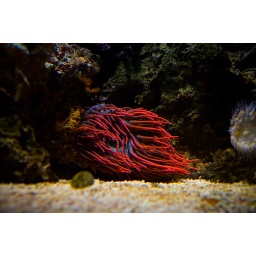
Seen in the Basel zoo. A plant or a machine from the &amp;quot;real world&amp;quot; as far as I know.